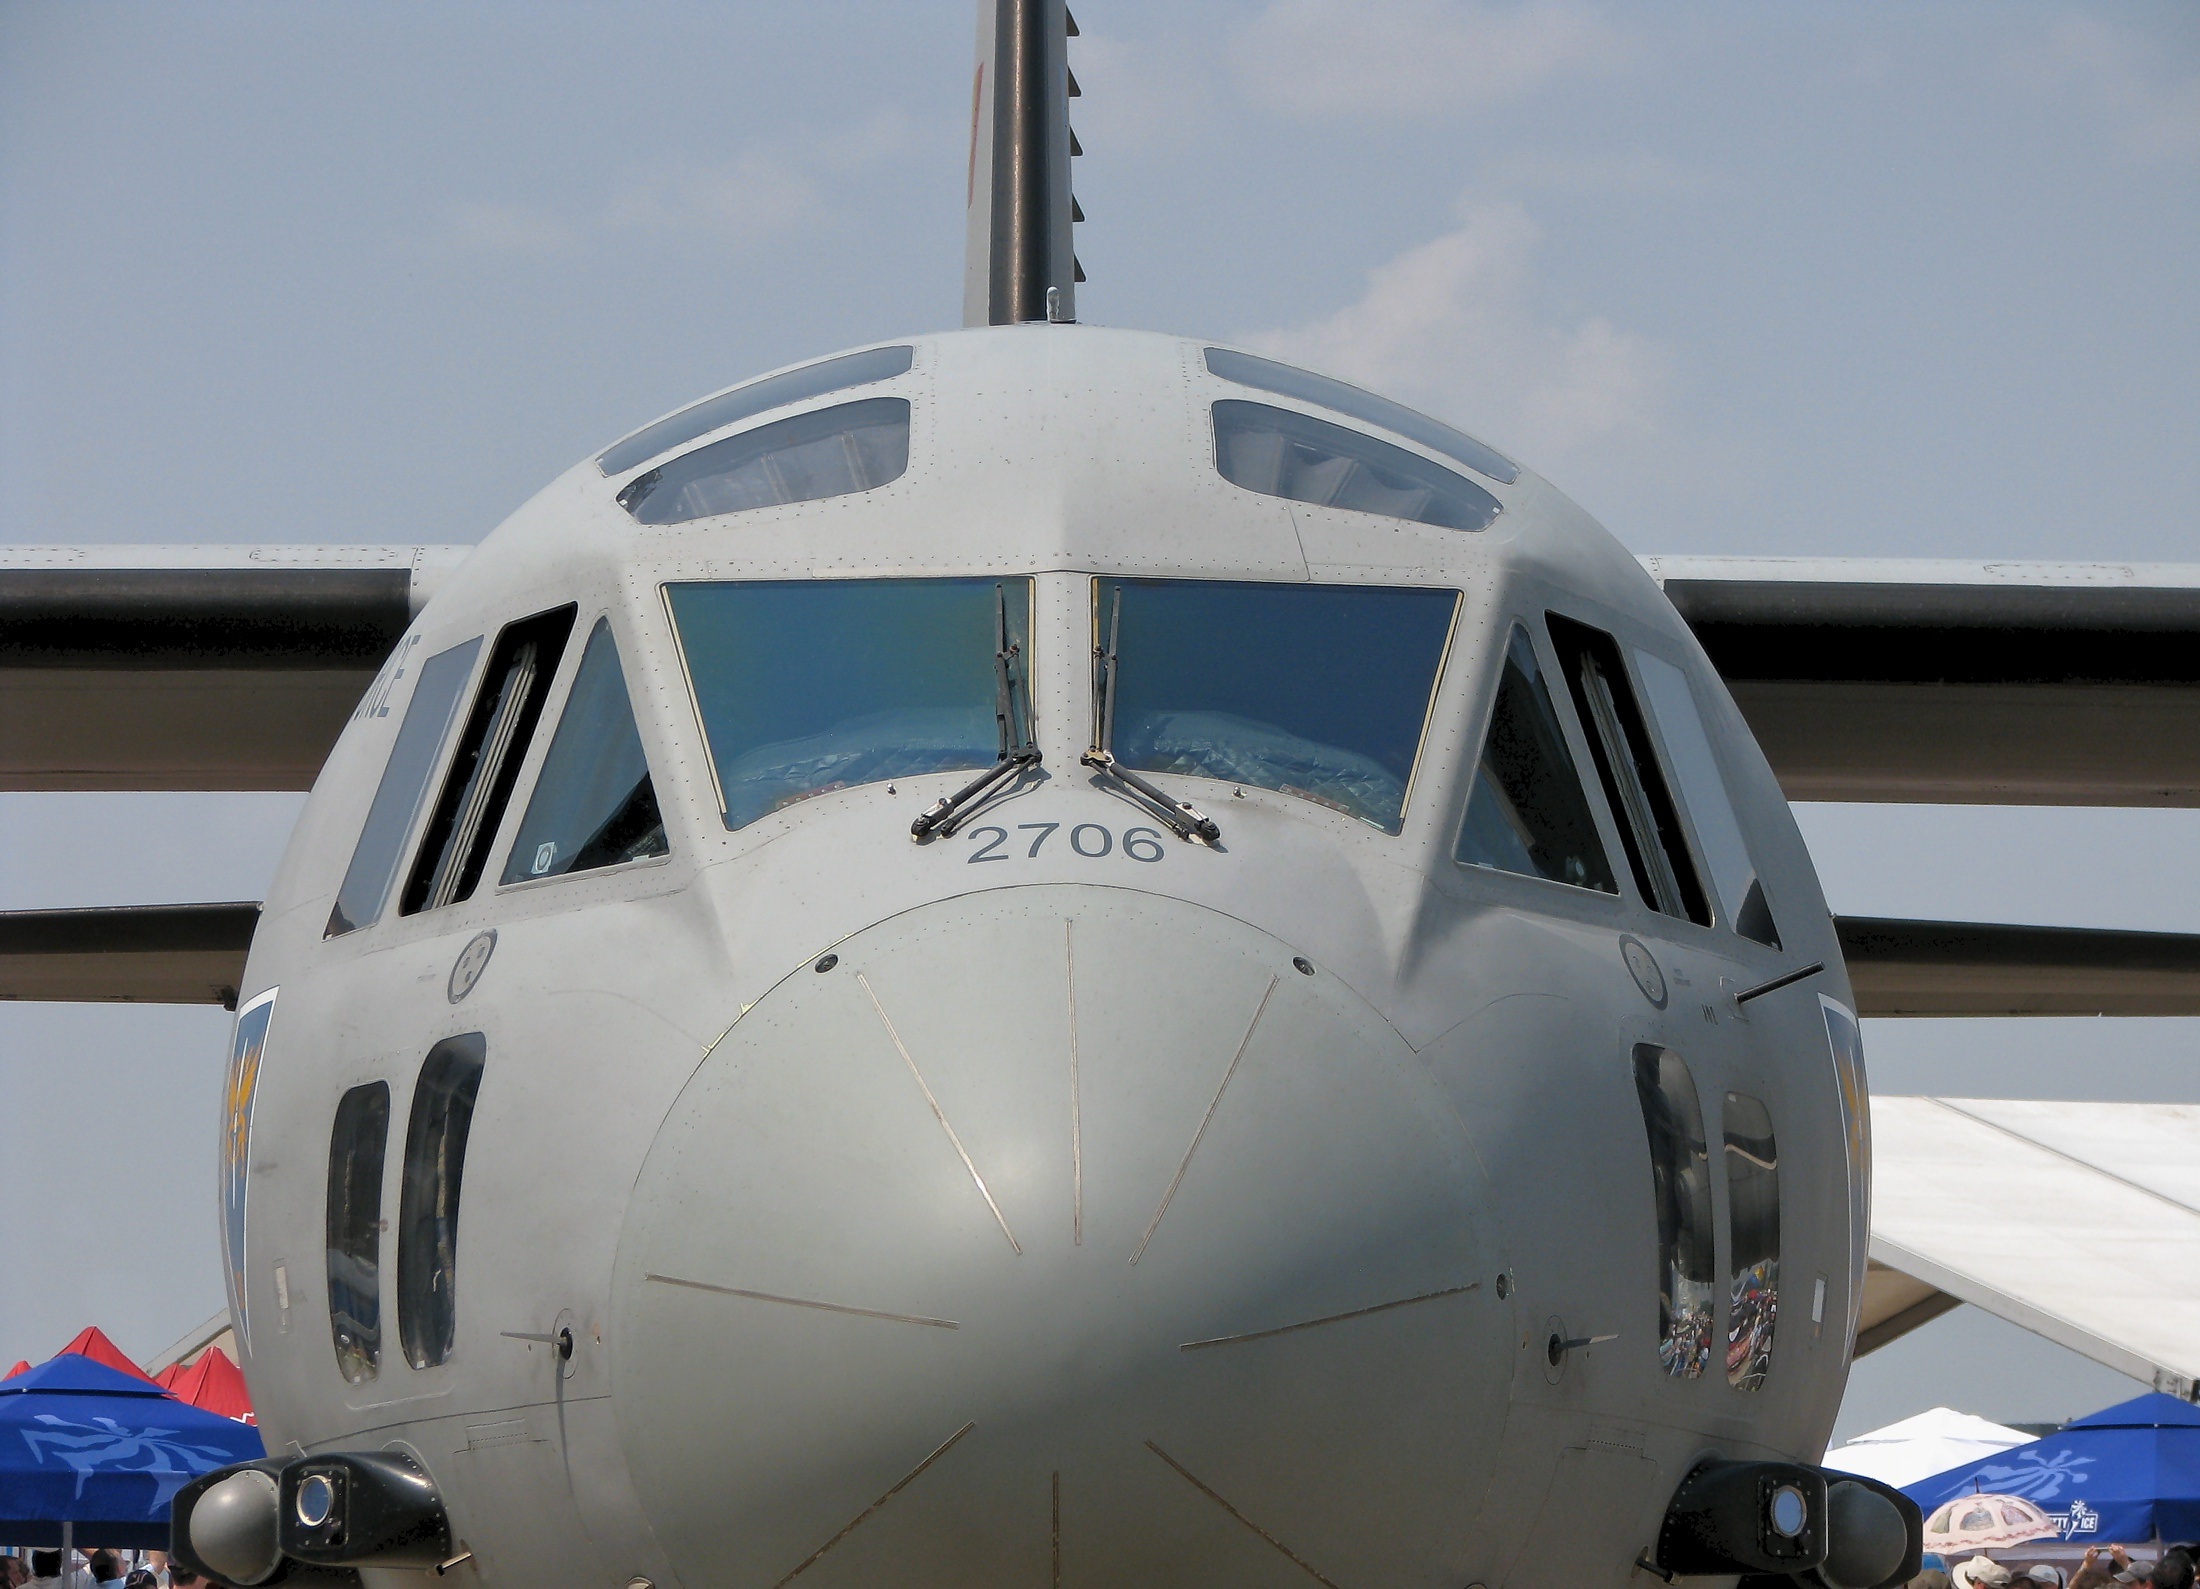
air, fly, airplane, plane, aircraft, military, transport, vehicle, airline, aviation, flight, helicopter, cockpit, airliner, cargo, rotorcraft, air force, c 27j spartan, aircraft show, atmosphere of earth, aerospace engineering, aircraft engine